2013 New York Jets season

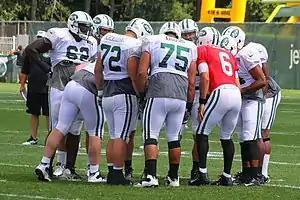
Jets players including Oday Aboushi at the team's training camp in August 2013

This game marked the debut of 2013 second-round draft pick QB Geno Smith from West Virginia. However, Smith only stepped in as QB due to incumbent starter Mark Sanchez suffering an apparent shoulder injury. Smith's first game didn't start off on the right foot, as he fumbled after taking a sack from Buccaneers MLB Mason Foster, and threw an interception to Buccaneers linebacker Lavonte David. Smith eventually rebounded by throwing his first career TD pass to Kellen Winslow Jr. to make the game close by halftime. The second half was a defensive struggle between both teams that wound up in both teams scoring in field goals. The biggest moment of the game came when Geno Smith scrambled out of bounds and Lavonte David (the same player who intercepted Smith earlier in the game) delivered a late hit to Smith in the last seconds of the game, resulting in a 15-yard unnecessary roughness penalty against David which pushed the Jets' position forward just enough to enable a successful 48-yard field goal from Nick Folk to secure victory.